List of tallest buildings in Michigan

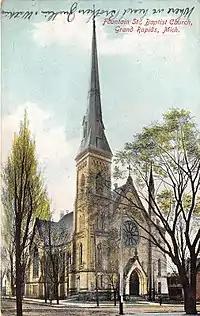
Fountain Street Baptist Church, Grand Rapids, MI 1908

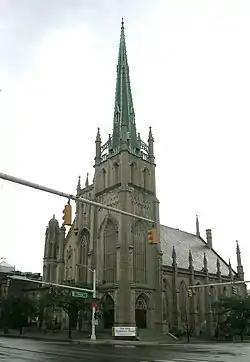
Fort Street Presbyterian Church.

The following is a list of the tallest buildings in the U.S. state of Michigan on a year-to-year basis. The chart below shows the building, years as tallest, and its height.